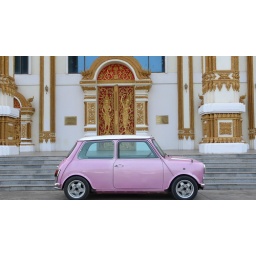
Fashionable car in front of new government building in Vientiane,Laos